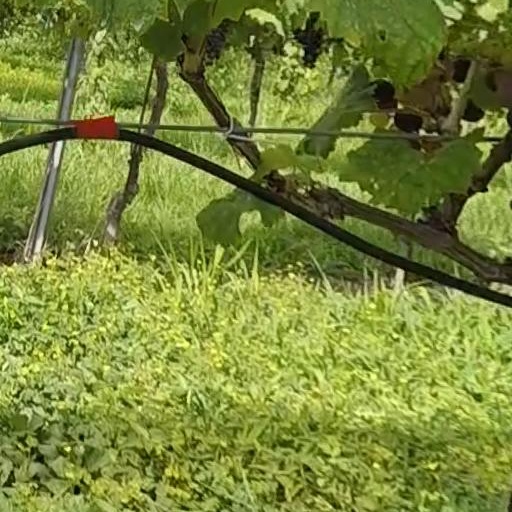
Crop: grape